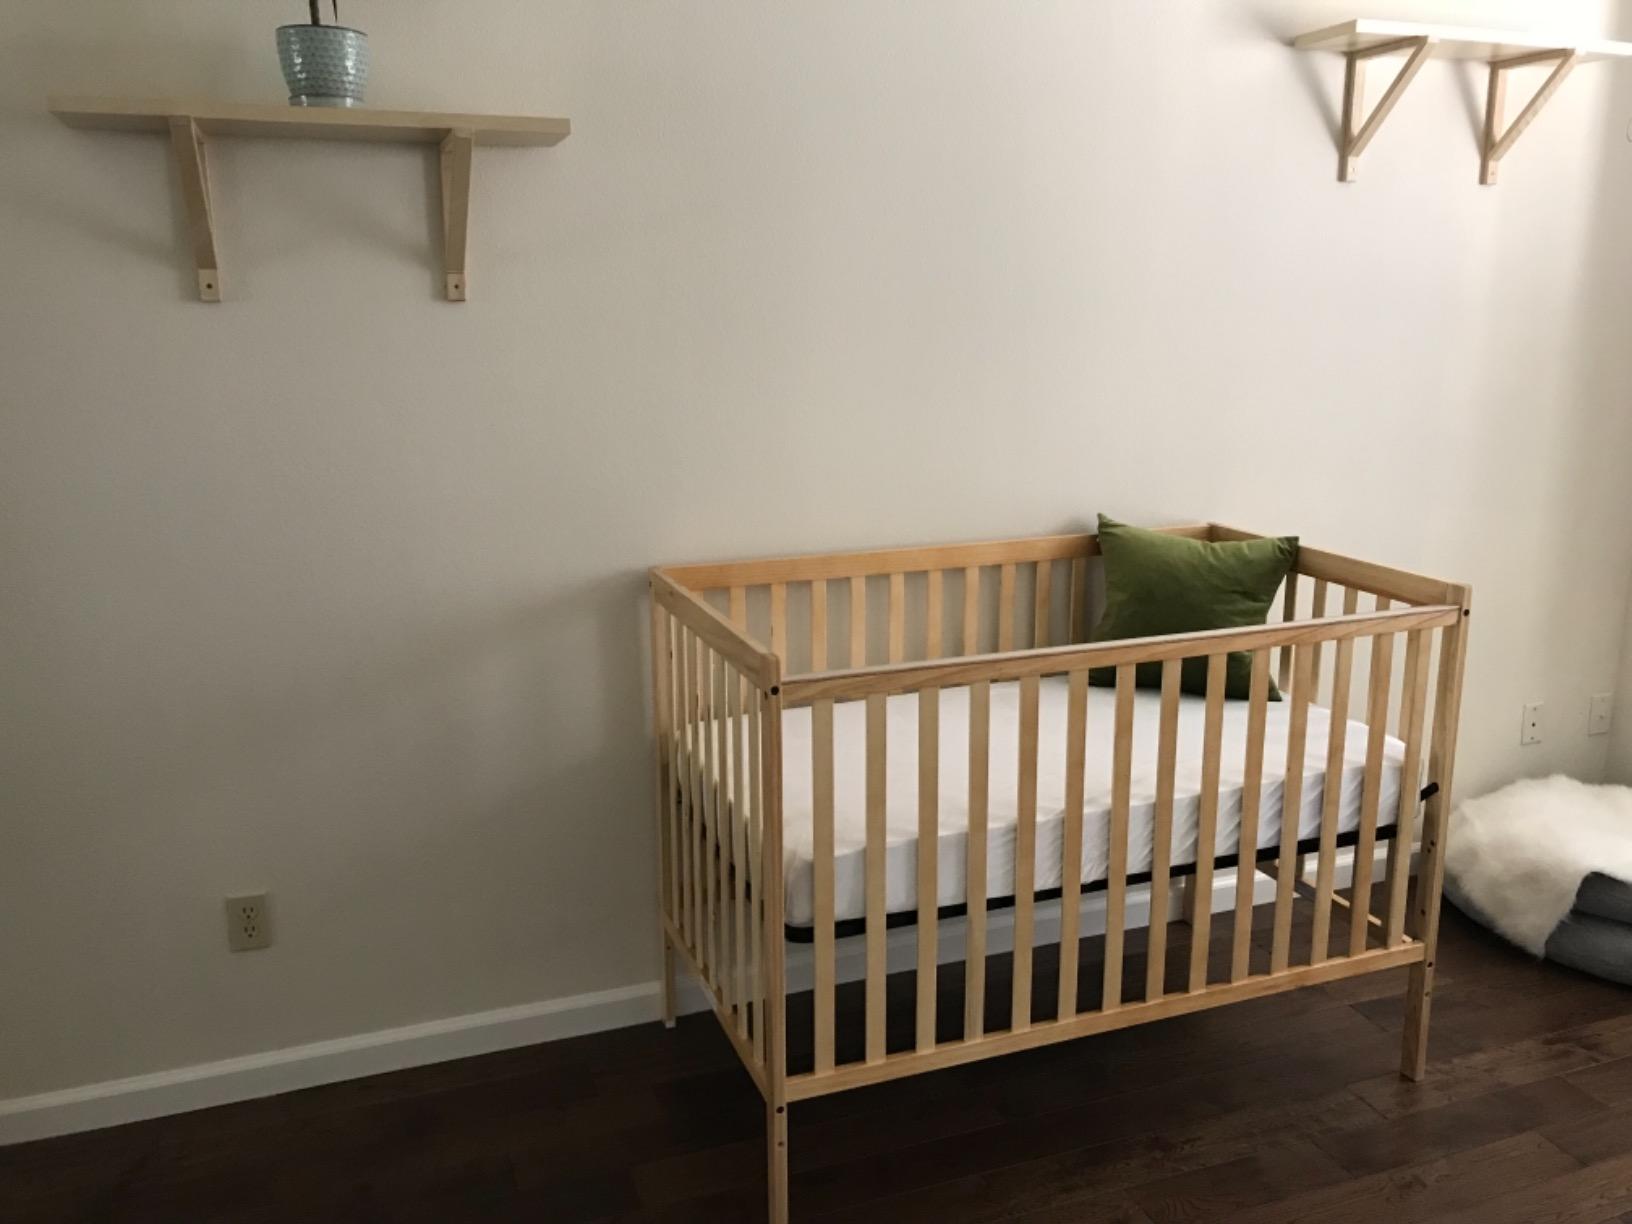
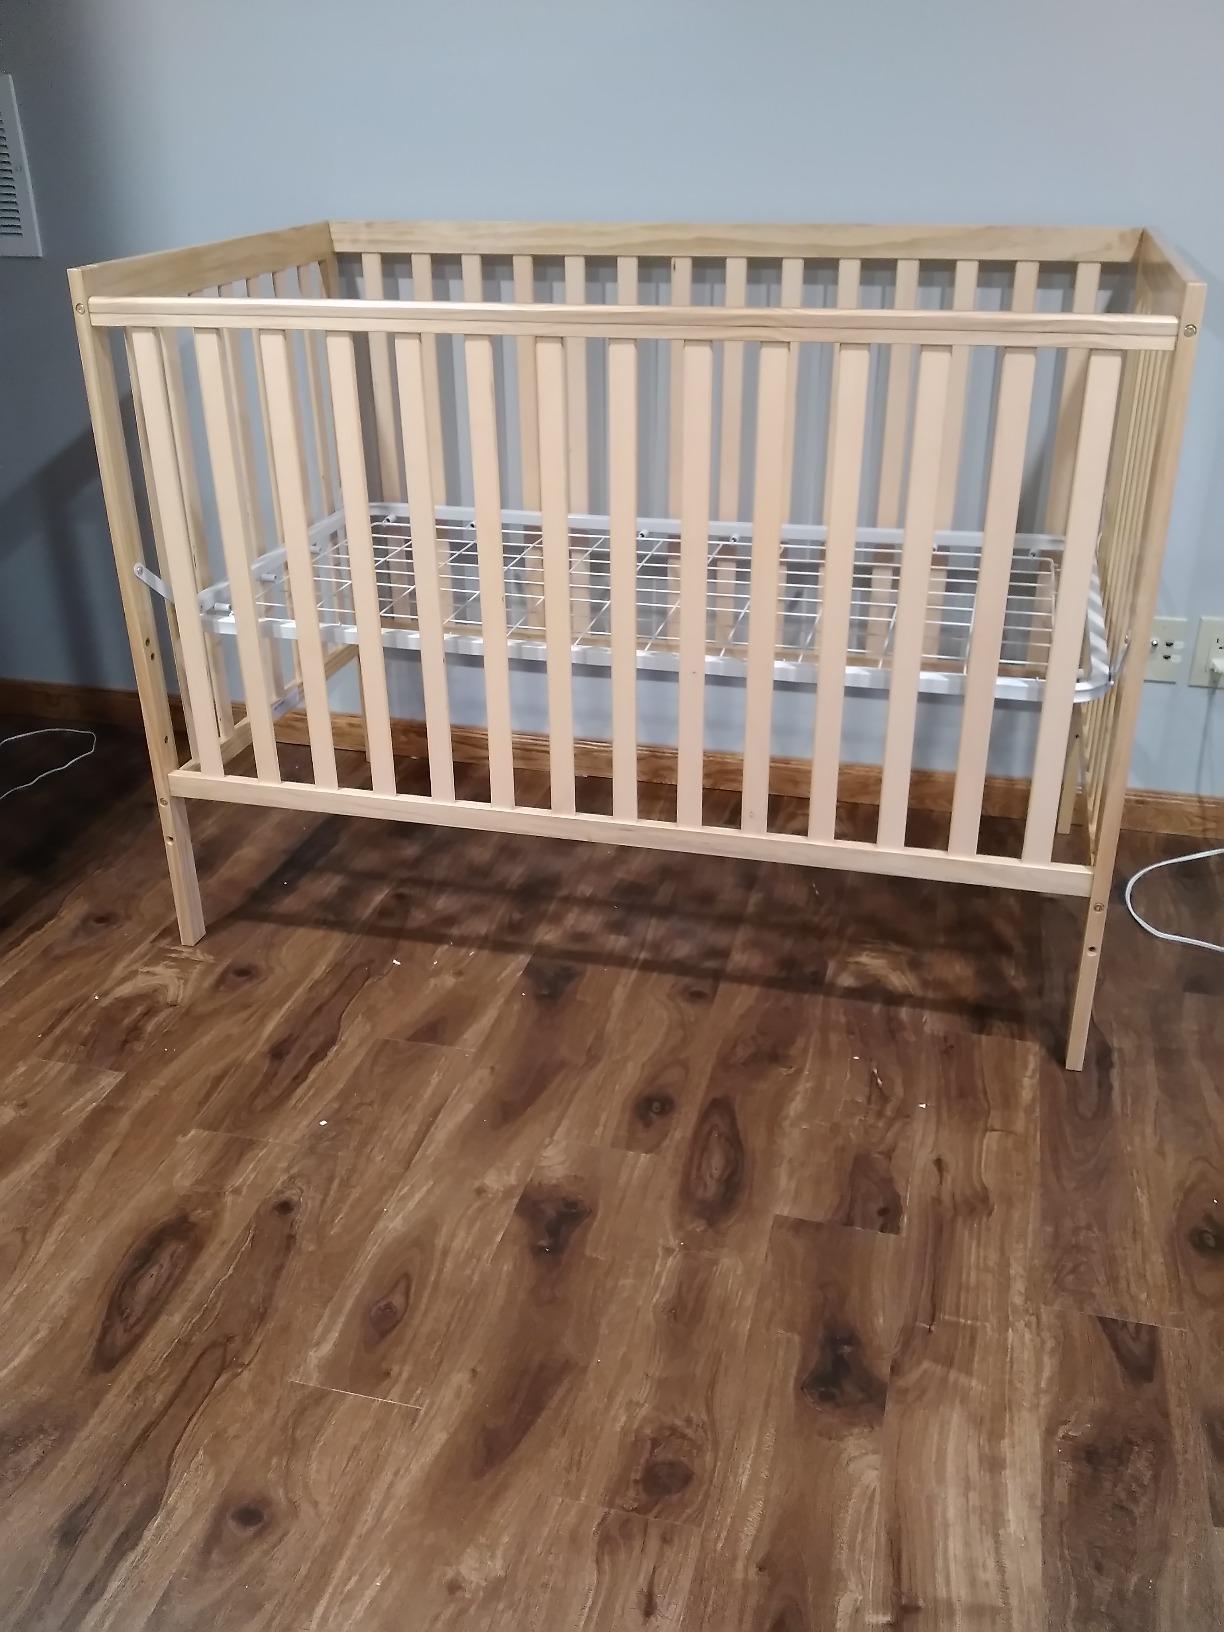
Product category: products_crib
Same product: yes